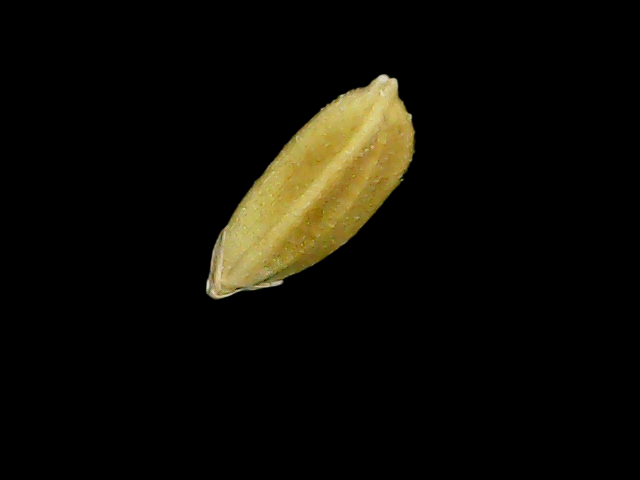
Rice variety: Bd95